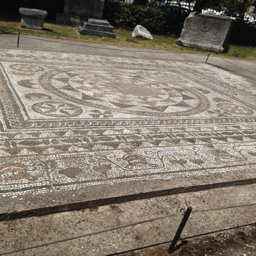
detail joins the previous image